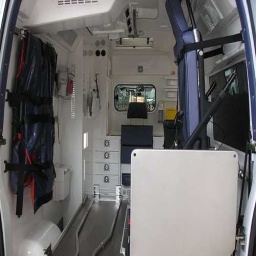
Label: ambulance